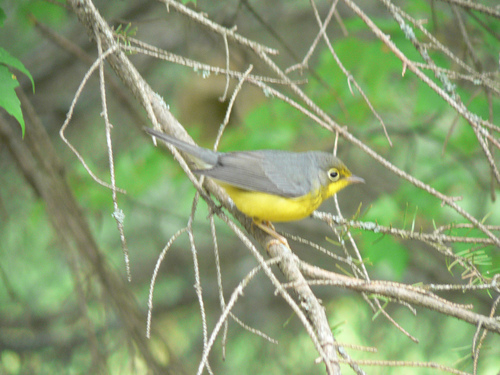
a small bird with grey backside and yellow belly with small beak.
the bird is grey with a yellow bellow and a small grey beak.
bird has gray body and wing feathers, bright yellow breast feathers, and a short beak.
a small bird with yellow and grey feathers half of his body.
the bird has a yellow belly, with grey covering the rest of the body and a short pointed beak
this little bird is gray from cap to tail, but has a yellow eye ring, throat, chest, and belly.
this bird has wings that are gray and has a yellow belly
this bird has a yellow belly and a gray back and a short beak.
this bird is grey on the top and yellow on the bottom of its body it has a smaller beak
this bird has black wings, a yellow ring around its eye, and a bright yellow belly and throat.
Species: Nashville Warbler